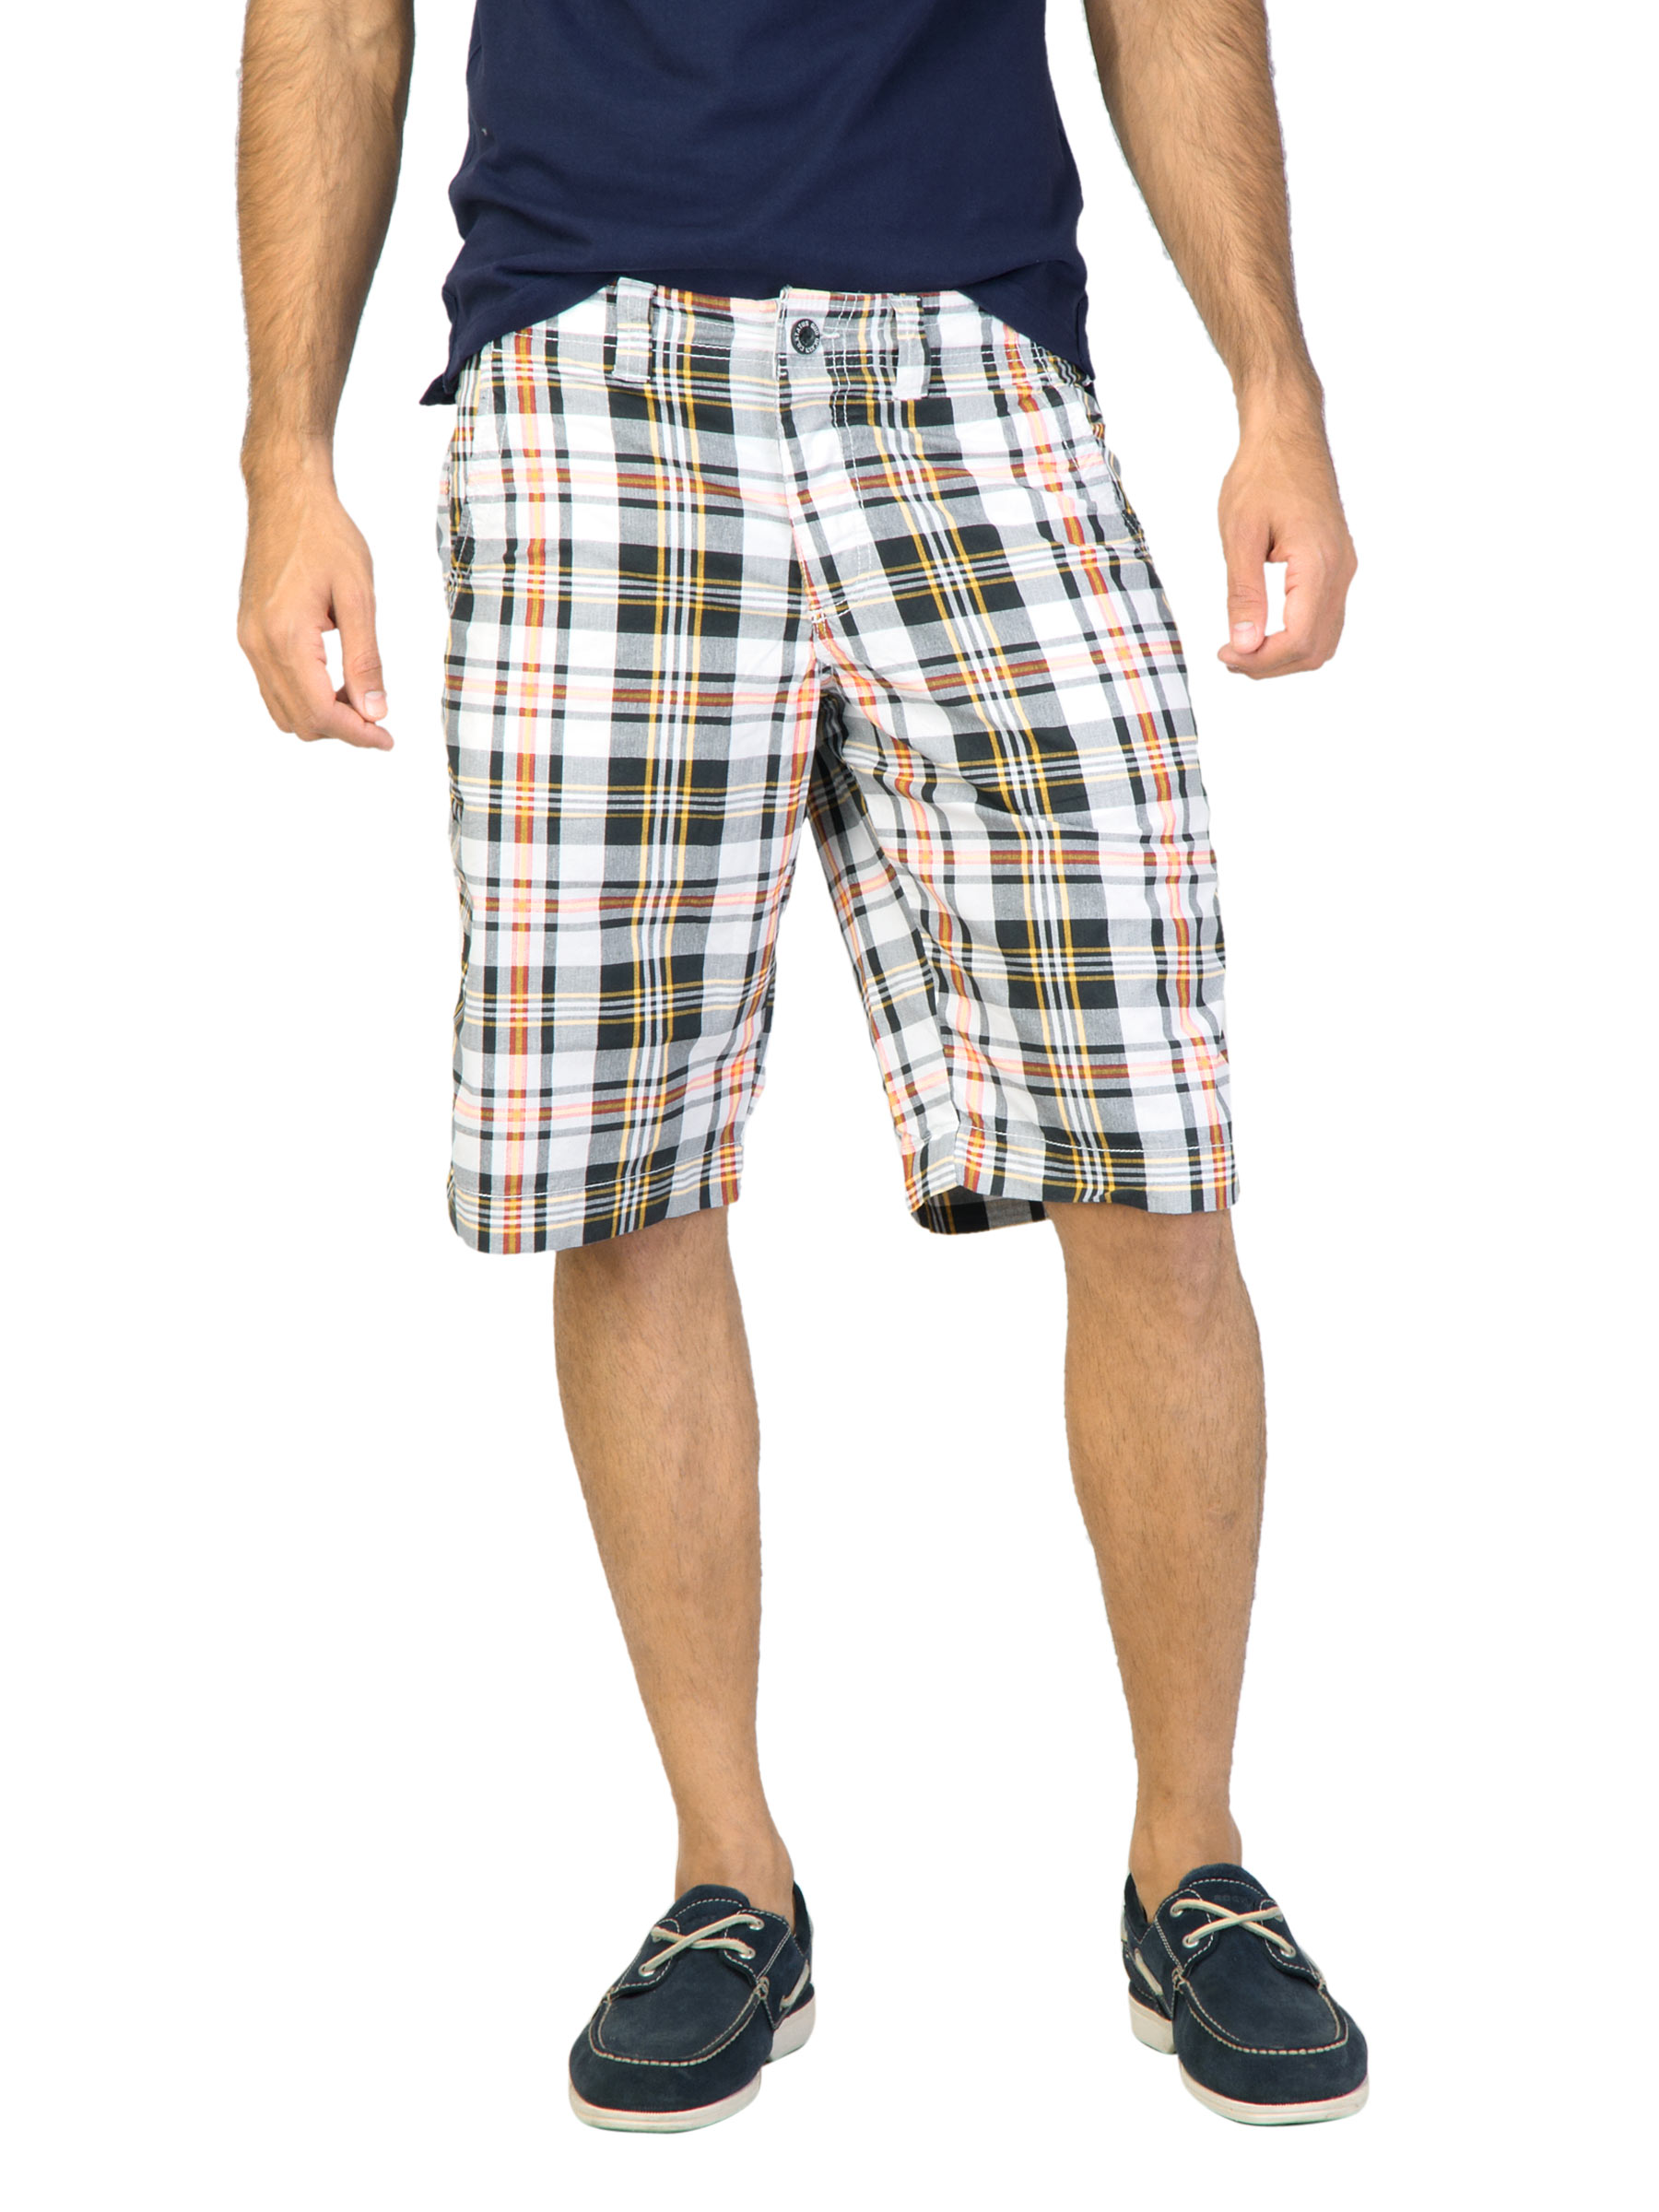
Status Quo Men Check Black Shorts
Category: Apparel / Bottomwear / Shorts
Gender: Men
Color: Black
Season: Fall 2011
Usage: Casual